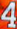
Number: 4